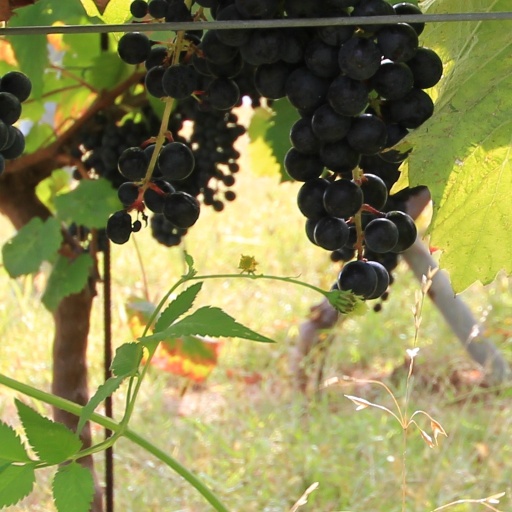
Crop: grape